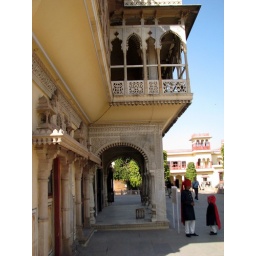
this building houses costumes worn by the Rajas